12th Manitoba Dragoons

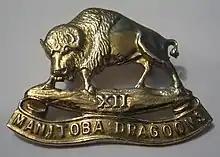
XII Manitoba Dragoons cap badge

The 12th Manitoba Dragoons is an armoured regiment of the Canadian Army that is currently on the Supplementary Order of Battle.